My Father the Hero (1994 film)

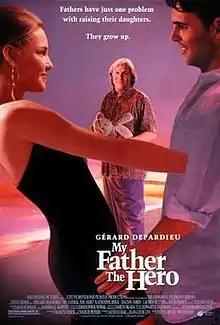
Theatrical release poster

My Father the Hero is a 1994 comedy-drama directed by Steve Miner and starring Gérard Depardieu and Katherine Heigl. It is an English-language remake of the 1991 French film "Mon père, ce héros," which starred Depardieu in a similar role.